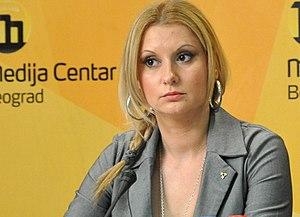
Aleksandra Jerkov est une femme politique serbe. Ancien membre de la Ligue des sociaux-démocrates de Voïvodine et ancienne députée du LSV à l'Assemblée nationale de la République de Serbie, elle est membre de la présidence et porte-parole du Parti démocratique depuis 2013.